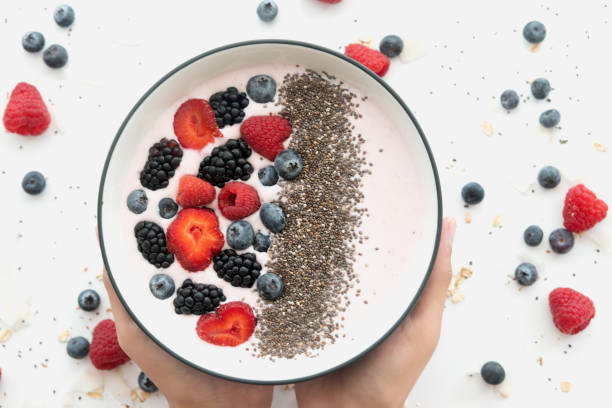
Label: Smoothie_Bowl